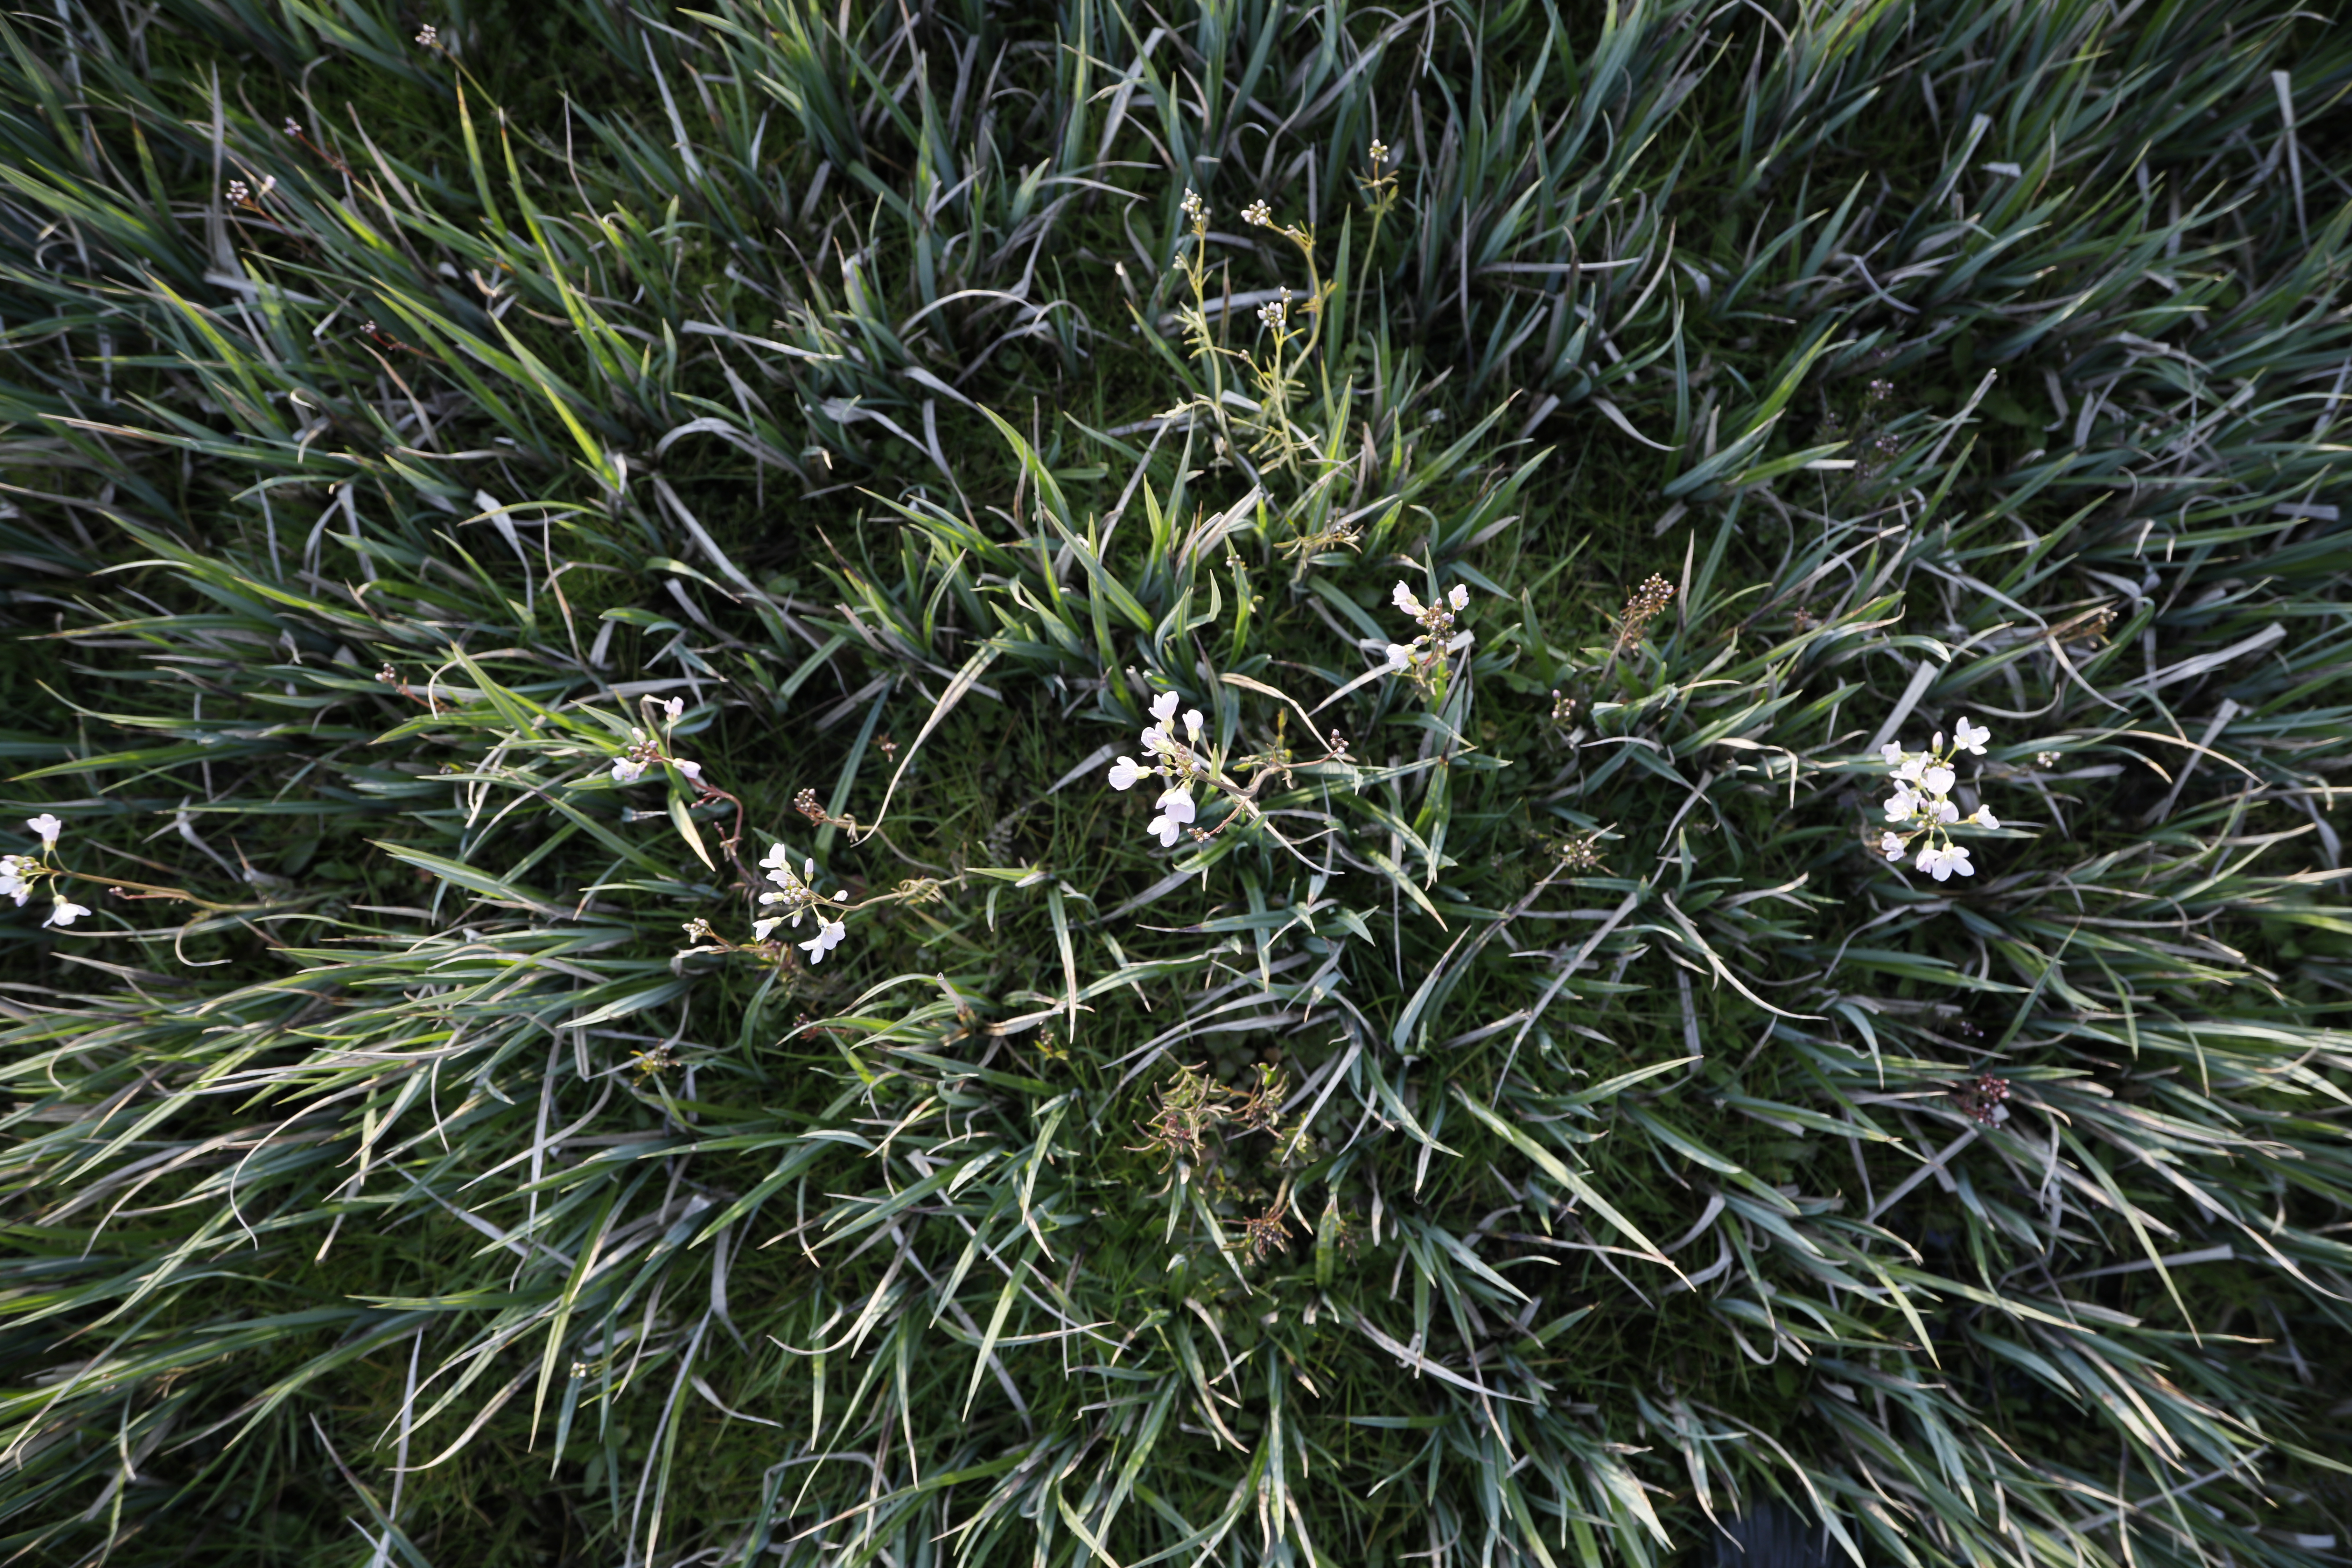
Plant species: Cardamine pratensis